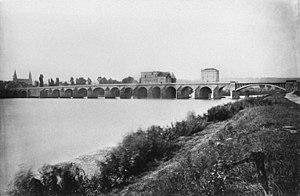
Ancien pont de Poissy sur la Seine. Vue prise d'amont - Rive droite. École nationale des ponts et chaussées.
L’ancien pont de Poissy, aussi dénommé le pont ancien de Poissy, est un pont voûté en maçonnerie qui franchissait autrefois le bras principal de la Seine sur une longueur de quatre cents mètres et s'étendait sur près d'un kilomètre entre Poissy et Carrières-sous-Poissy dans le département des Yvelines en France. Ce pont, dont il ne reste que six arches visibles, est situé à 330 m en aval du nouveau pont de Poissy et 570 m en amont du pont de l'île de Migneaux. Il fut une voie de communication commerciale importante dans la région dès le Moyen Âge en raison du passage du bétail provenant du Vexin et de Normandie allant au marché aux bestiaux de Poissy par la route de Rouen, de l'activité portuaire alentour, de pêcherie et de meunerie sur ses arches. Il demeura un emplacement stratégique pendant les guerres jusqu’à sa destruction en 1944. Il fait l'objet d'un projet de construction d'une passerelle sur ses vestiges à l'horizon 2024.